Selene

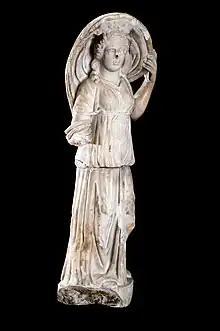
Statue of Selene in white marble, second half of the 3rd century AD

The name "Selene" is derived from the Greek noun "selas" (""), meaning "light, brightness, gleam". In the Doric and Aeolic dialects, her name was also spelled ("Selána") and ("Selánna") respectively.